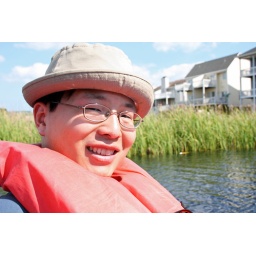
Taking a boat ride on a lake near Carolina Beach, N.C.